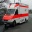
Label: ambulance